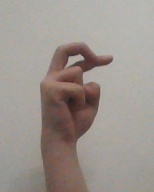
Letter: zay